Craig Cozart

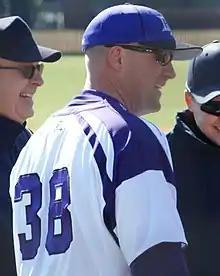
Cozart before his first game as head coach at High Point

Craig Cozart (born March 12, 1974) is an American baseball coach and former player. He played college baseball at UCF from 1993 to 1996. He then served as the head coach of the UCF Knights (2008) and High Point Panthers (2009–2021).